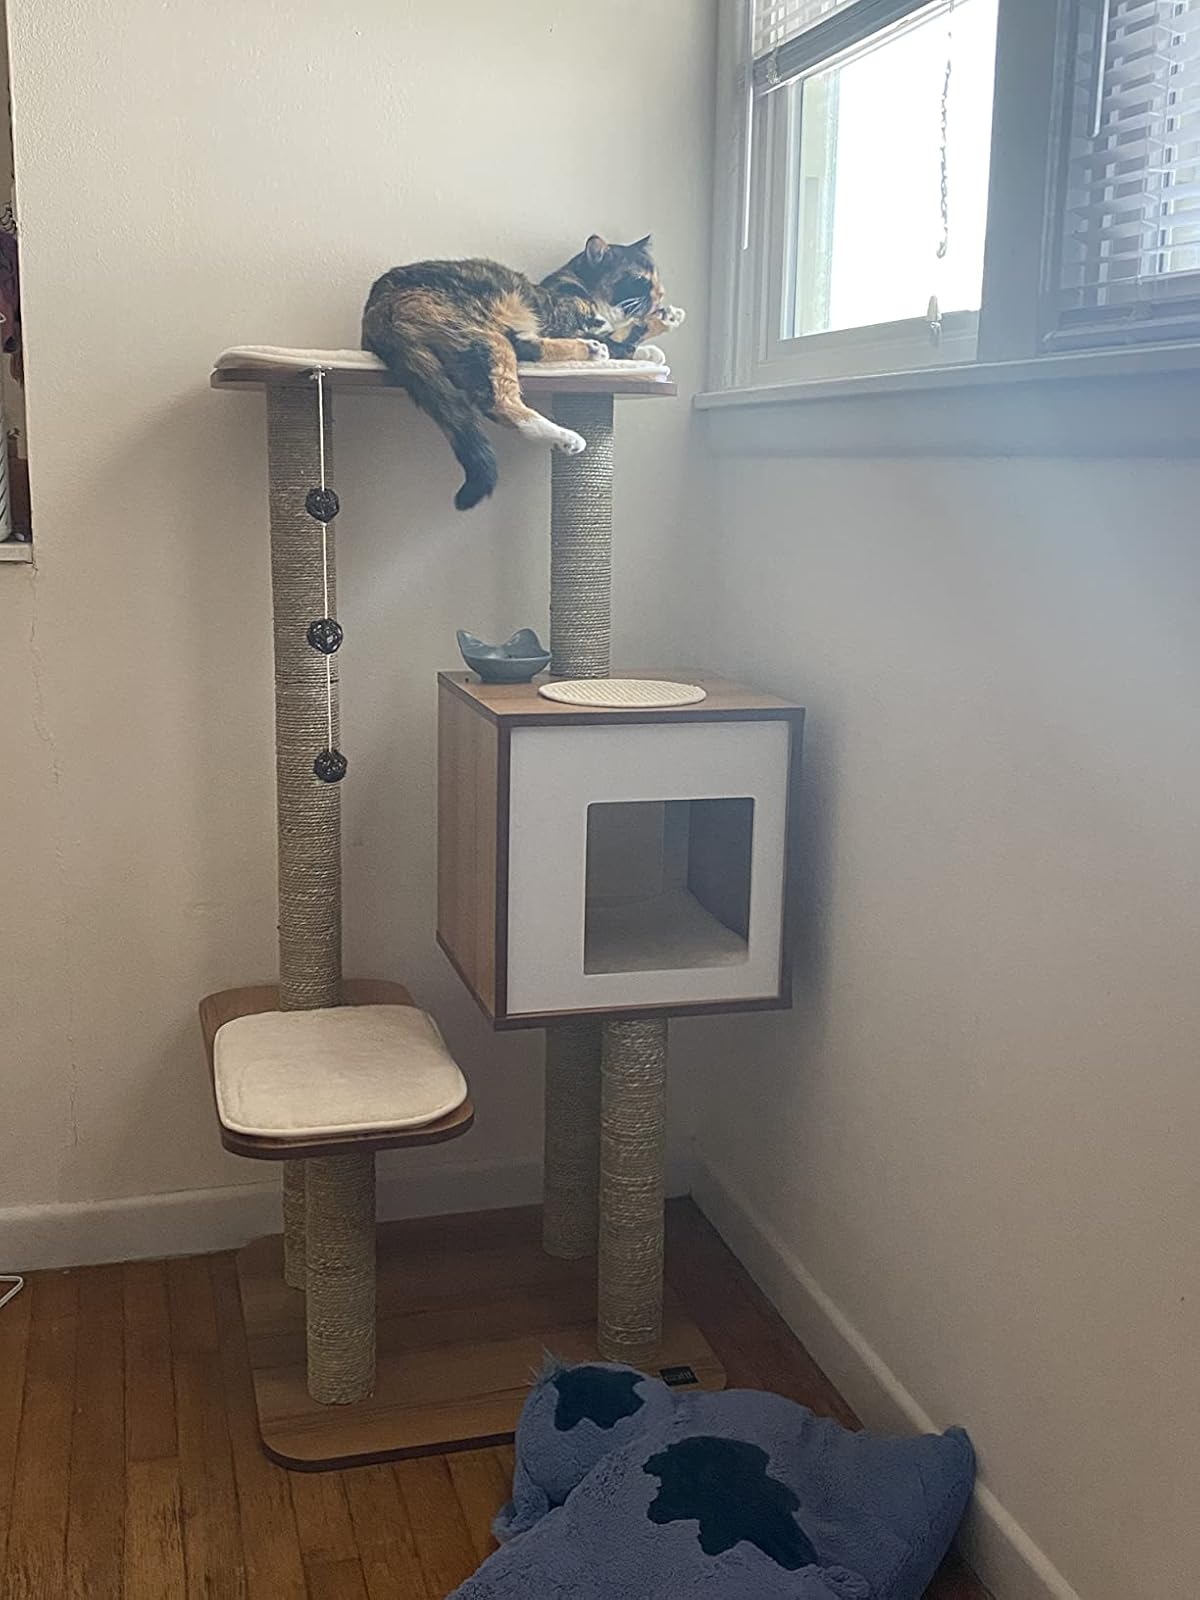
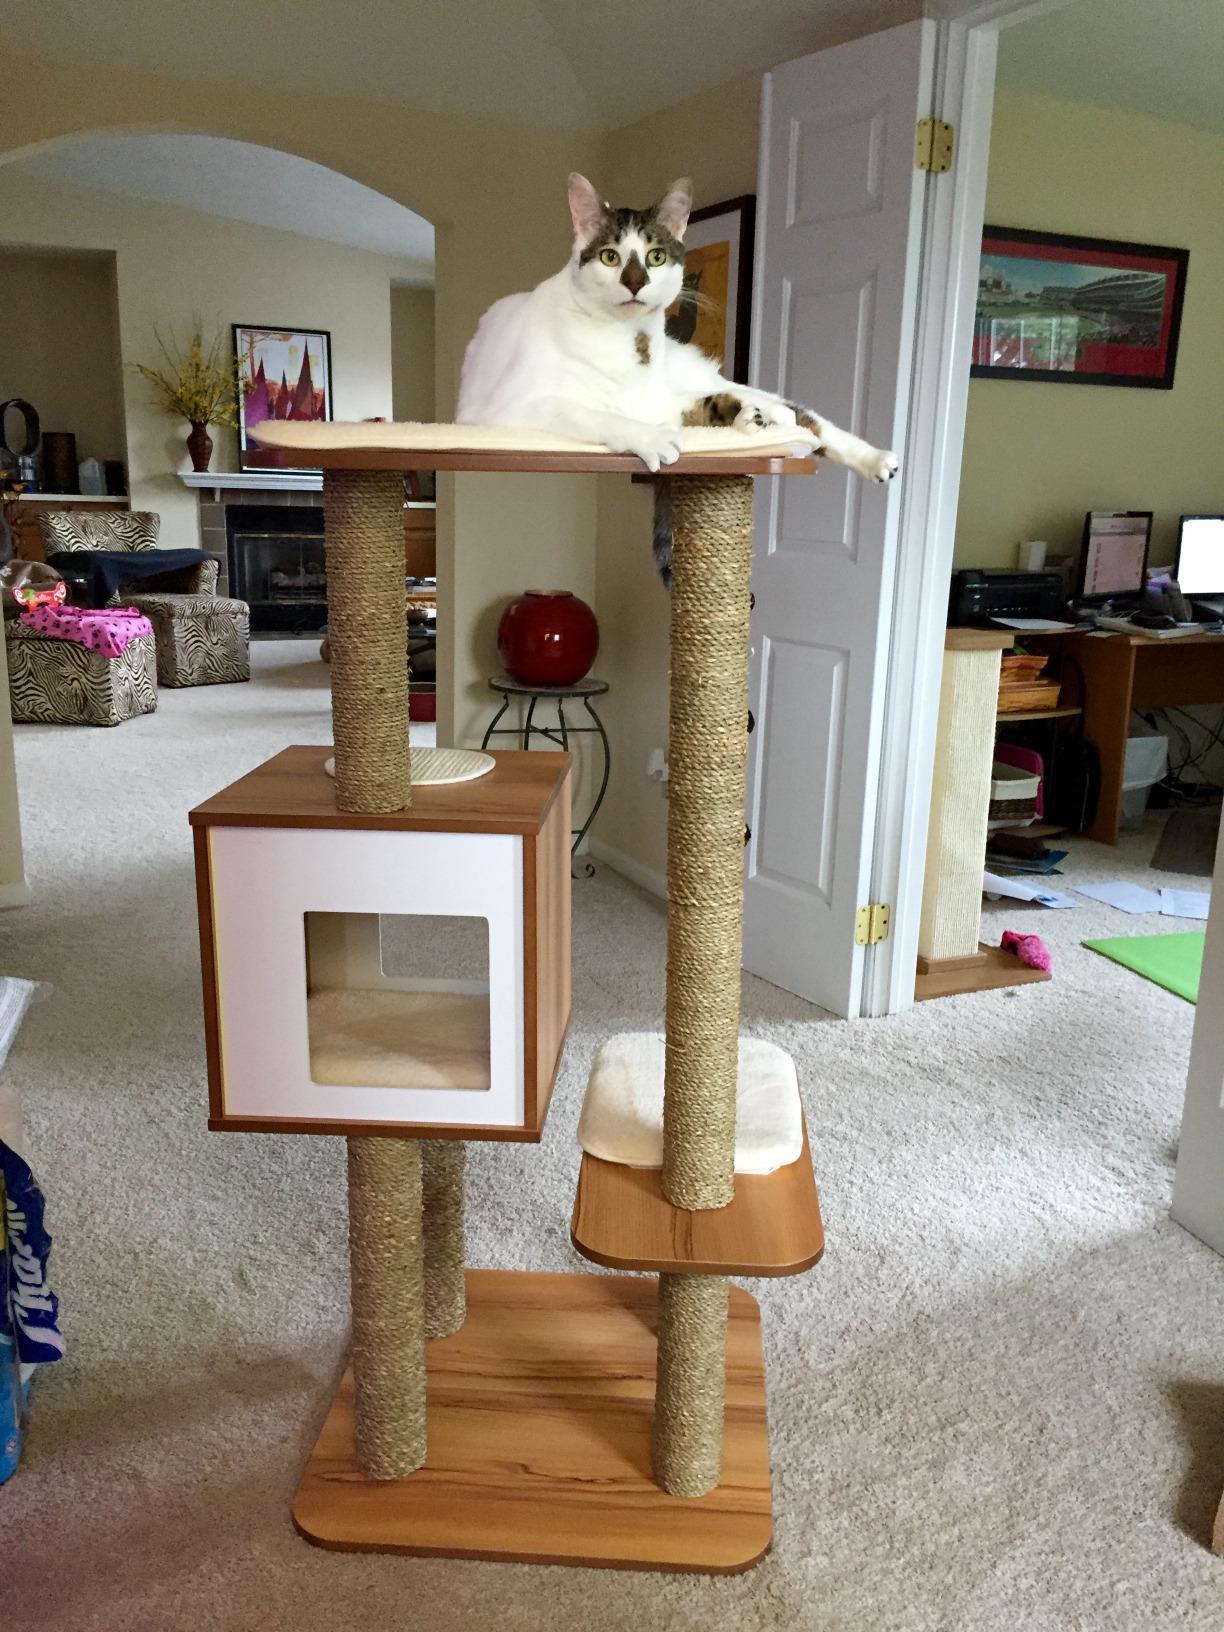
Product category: items_cat tree
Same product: yes